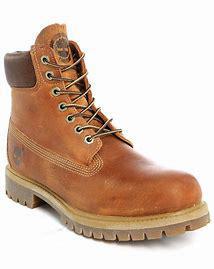
Brand: Timberland
Model: 6 Inch